Plymouth Belvedere

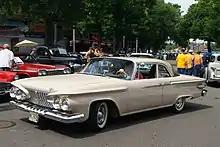
1961 Plymouth Belvedere 2-door sedan

Starting in 1960, Belvederes got a brand-new standard inline six-cylinder engine replacing the venerable valve-in-block "flathead" six. Colloquially known as the Slant Six, it displaced , featured overhead valves, and a block that was inclined 30 degrees to the right to permit a lower hood line with maximum displacement. This engine used a single-barrel Holley carburetor and became known for its extremely rugged construction, exceptional reliability, and longevity. The V8 engines continued to be optionally available, in displacements of and .